Joseph Stalin

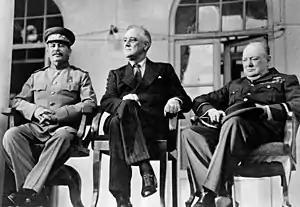
The Big Three: Stalin, U.S. President Franklin D. Roosevelt, and British Prime Minister Winston Churchill at the Tehran Conference, November 1943

In 1936, Nikolai Yezhov became head of the NKVD, after which Stalin move to orchestrate the arrest and execution of his remaining opponents in the Communist Party in the Great Purge. The first Moscow Trial in August 1936 saw Kamenev and Zinoviev executed. The second trial took place in January 1937, and the third in March 1938, with Bukharin and Rykov executed. By late 1937, all remnants of collective leadership were gone from the Politburo, which was now effectively under Stalin's control. There were mass expulsions from the party, with Stalin also ordering foreign communist parties to purge anti-Stalinist elements. These purges replaced most of the party's old guard with younger officials loyal to Stalin. Party functionaries readily carried out their commands and sought to ingratiate themselves with Stalin, to avoid becoming victims. Such functionaries often carried out more arrests and executions than their quotas set by government.